Rocky Carroll

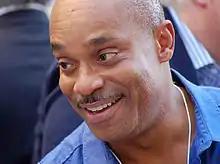
Carroll in 2012

Roscoe "Rocky" Carroll (born July 8, 1963) is an American actor and director. He is known for his roles as Joey Emerson on the Fox comedy-drama "Roc" (1991–94), as Dr. Keith Wilkes on the CBS medical drama "Chicago Hope", and as NCIS Director Leon Vance on the CBS drama "NCIS" and its spin-offs "" and "". He also played a supporting role in the 1995 thriller film "Crimson Tide".